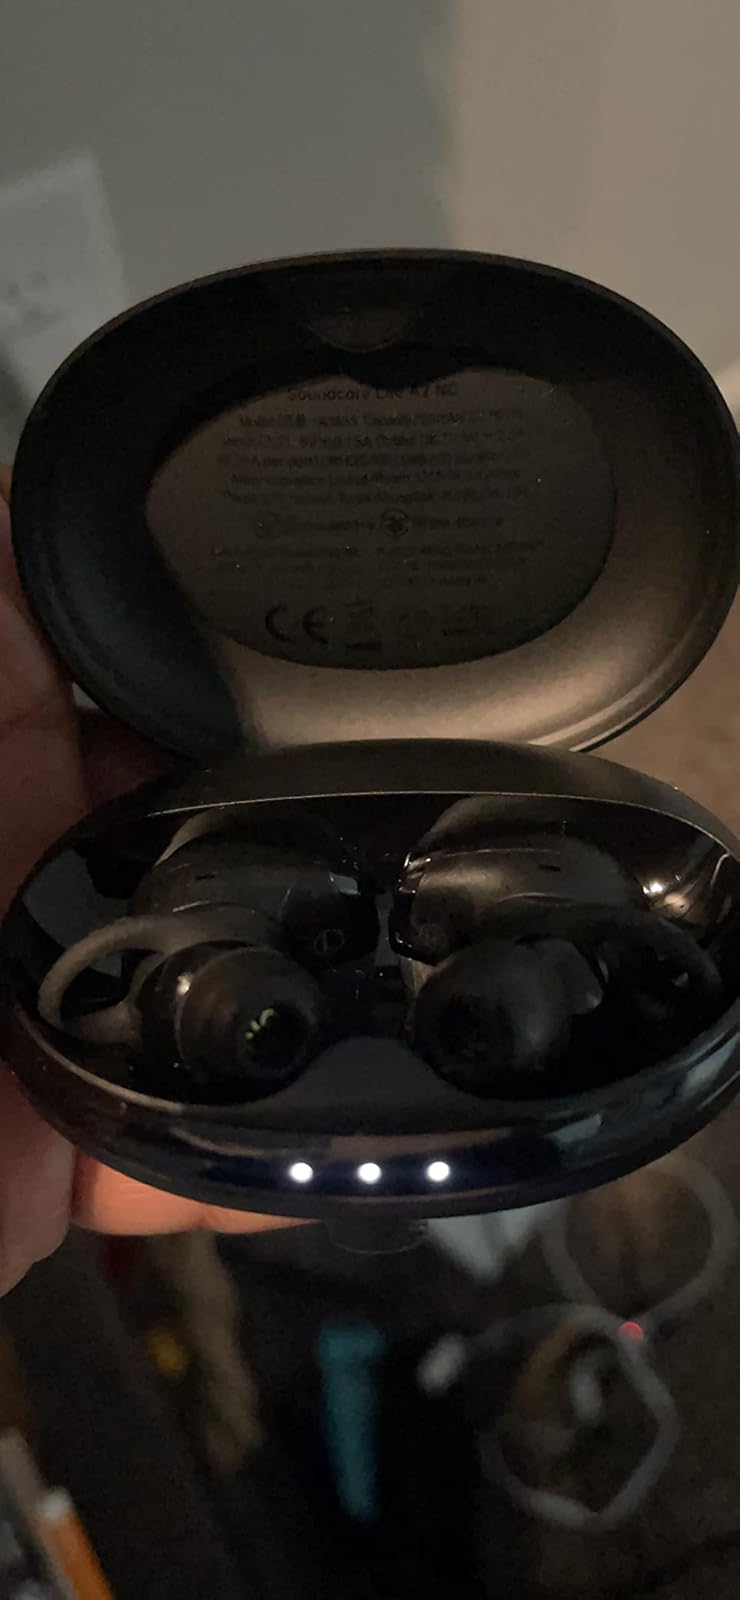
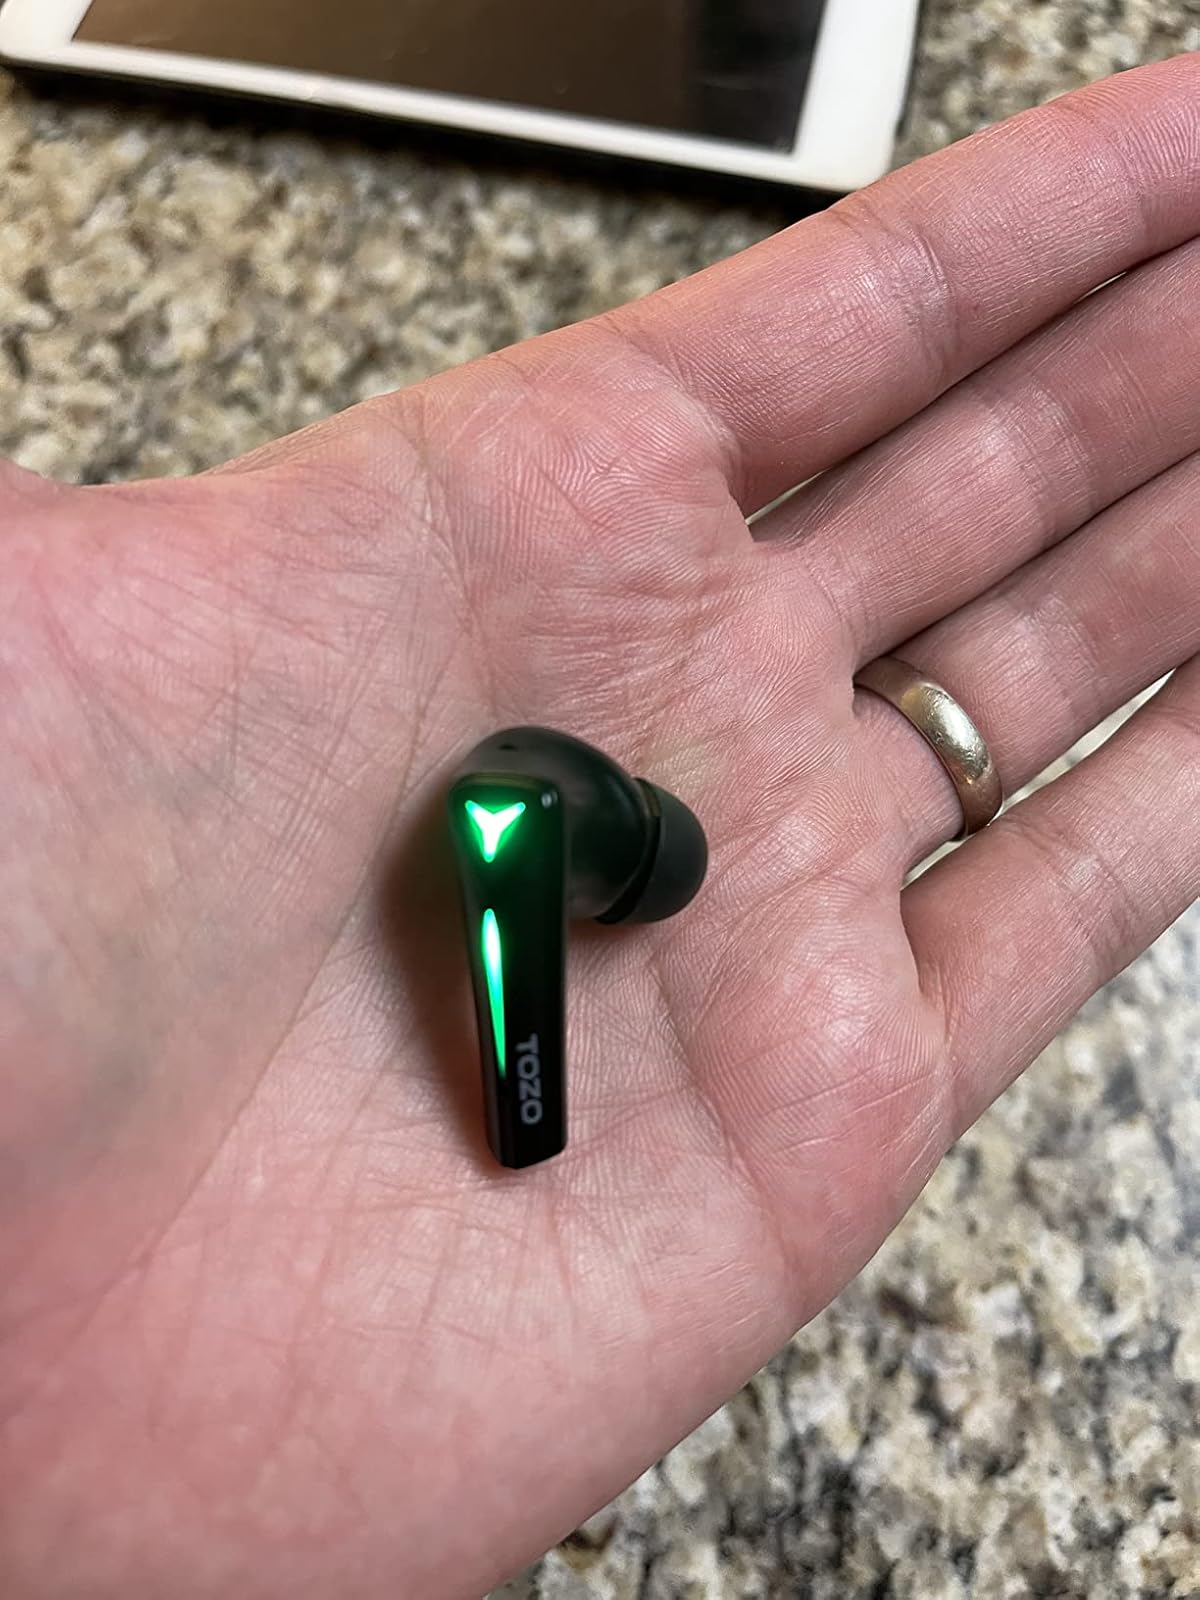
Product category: earbuds
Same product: no